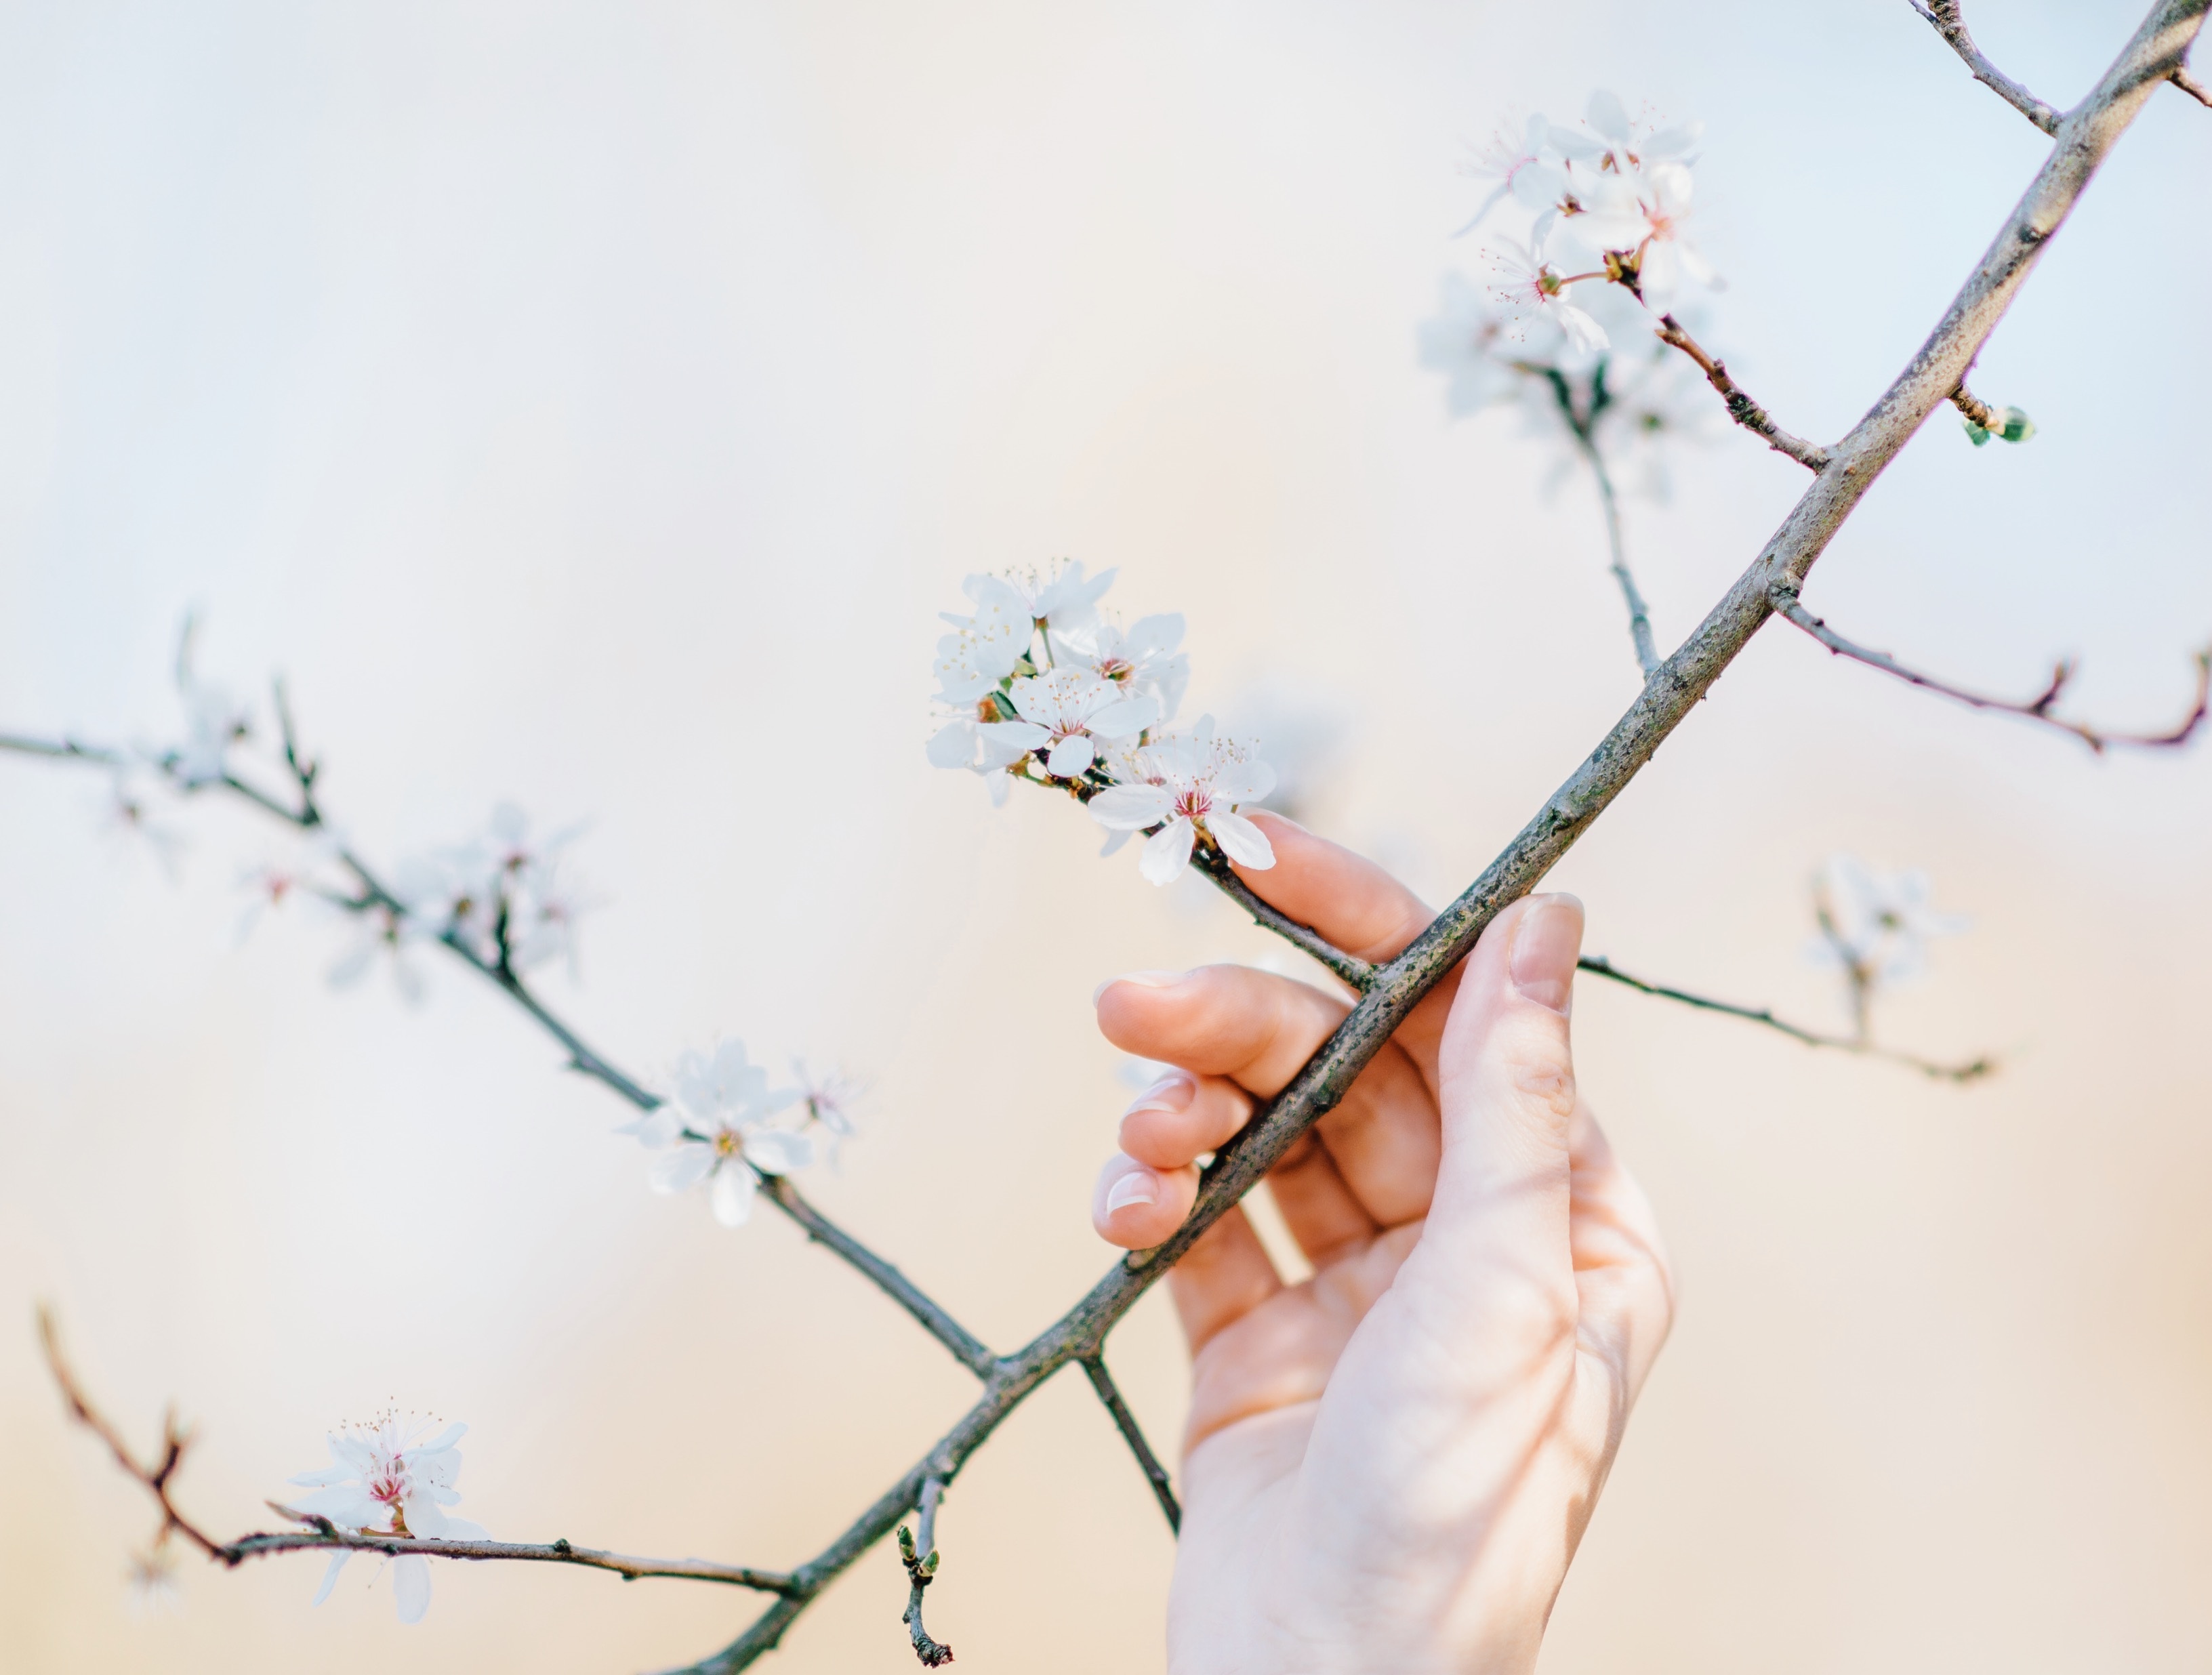
hand, tree, branch, blossom, winter, plant, leaf, flower, spring, botany, flora, season, cherry blossom, twig, plant stem